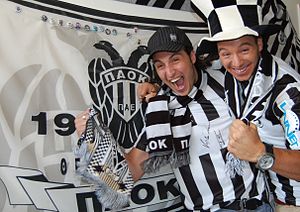
P.A.O.K.
Fans af P.A.O.K.
P.A.O.K. er en idrætsklub i Thessaloniki, Grækenland. Klubben er grundlagt i 1926 og rummer i dag en række forskellige sportsgrene, herunder basketball, boksning, volleyball, vandpolo, svømning og [[vægtløftning]. P.A.O.K. har især gjort sig gældende indenfor fodbold, hvor den har spillet i den græske ligas øverste række uafbrudt siden ligaens oprettelse i 1959.